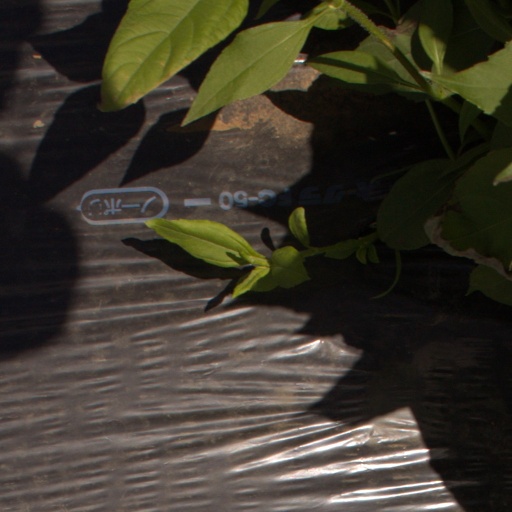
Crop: Jerusalem artichoke